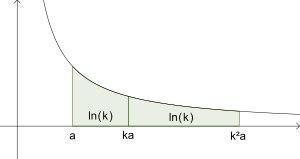
L'histoire de la naissance des logarithmes et des exponentielles traverse le XVIIᵉ siècle. Elle commence par la création de tables de logarithmes permettant de faciliter les calculs astronomiques, se poursuit par les tentatives de calcul d'aire sous l'hyperbole. Elle accompagne les développements en série des fonctions transcendantes. Les fonctions exponentielles et logarithmes deviennent des incontournables des problèmes liés au « nouveau calcul » initié par Gottfried Wilhelm Leibniz et Isaac Newton.